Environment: real
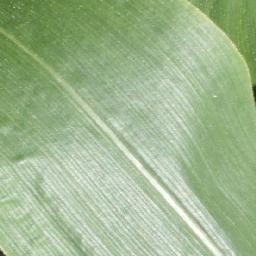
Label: healthy